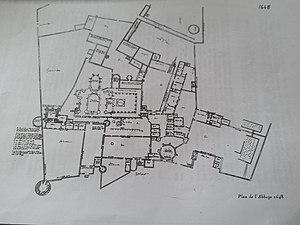
Plan de l'Abbaye en 1648
L'abbaye de Pontlevoy est une ancienne abbaye bénédictine de la Congrégation de Saint-Maur située sur la commune de Pontlevoy, dans le département de Loir-et-Cher. Un collège réputé y fut longtemps établi.